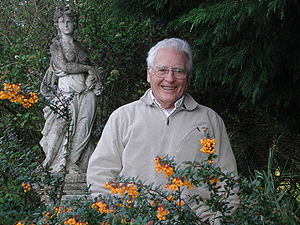
Gaia-hypotese
James Lovelock er ophavsmand til Gaia-hypotesen. En statue af gudinden Gaia i baggrunden.
James Lovelocks Gaia-hypotese er, at Jordens levende organismer regulerer biosfæredelen, så den bliver ved med at være beboelig for organismerne selv.